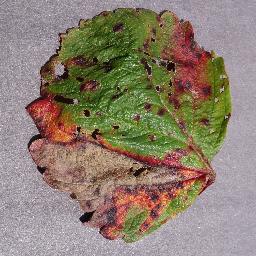
Label: Strawberry___Leaf_scorch